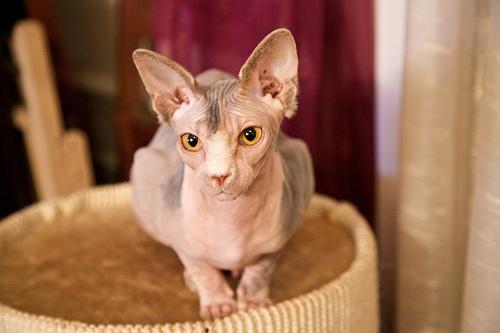
Breed: Sphynx